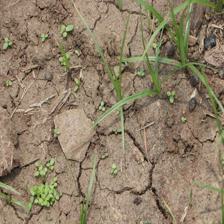
Label: Grass